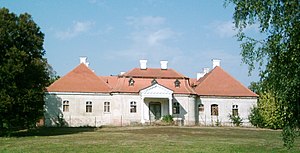
Franz Schubert / Biografi / I Zelis
Familien Esterházys gods i Zelis, i dag Želiezovce i Slovakiet.
Franz Peter Schubert var en østrigsk komponist og pianist.